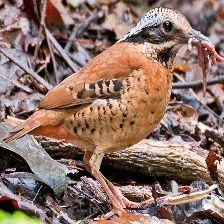
Species: EARED PITA
Scientific name: HYDRORNIS PHAYREI